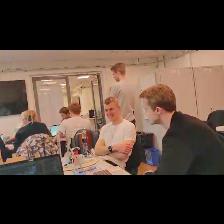
Label: Human